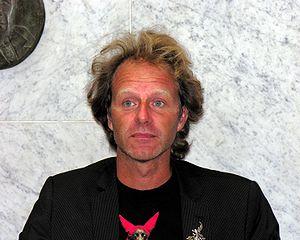
Morse est un film d'horreur suédois réalisé par Tomas Alfredson et sorti en 2008.
John Ajvide Lindqvist, né le 2 décembre 1968 à Blackeberg à Stockholm, est un romancier suédois.